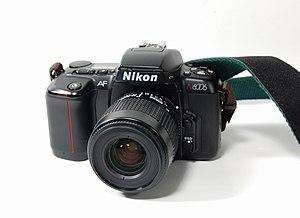
Le Nikon F601 était un appareil photographique fabriqué par la société Nikon